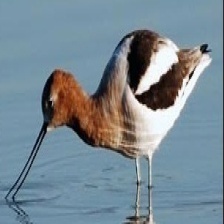
Species: AMERICAN AVOCET
Scientific name: PSITTACULA EUPATRIA